Henry Hatcher

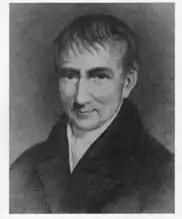
Henry Hatcher

Henry Hatcher (14 May 1777 – 14 December 1846) was an English antiquarian, born in Kemble, Gloucestershire. He is known for his scholarly contributions to books on the History of Wiltshire. "The Hatcher Review" of the Alderbury & Whaddon Local History Research Group is named in his memory.